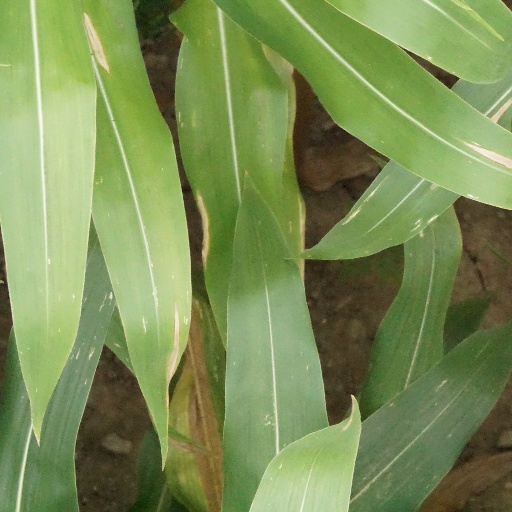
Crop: maize; corn